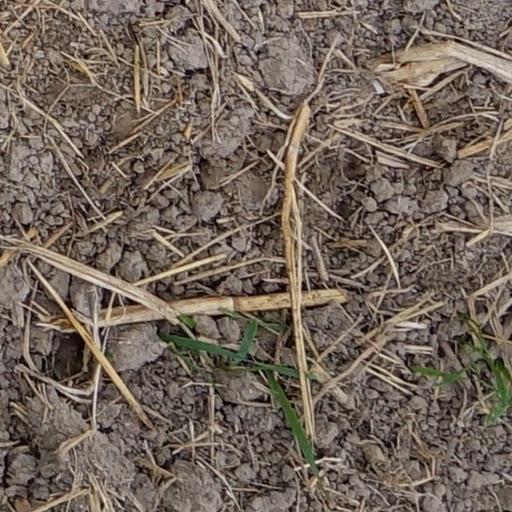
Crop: wheat